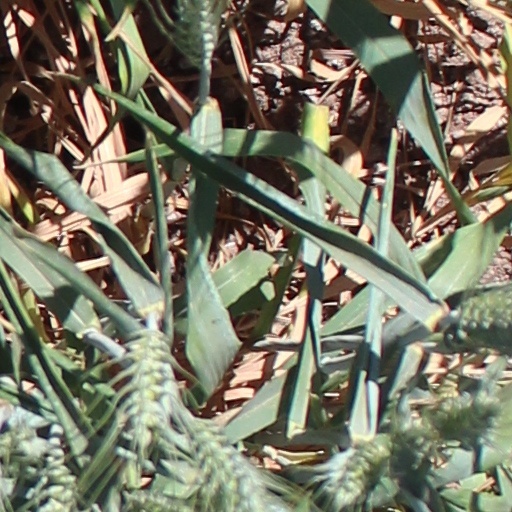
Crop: wheat